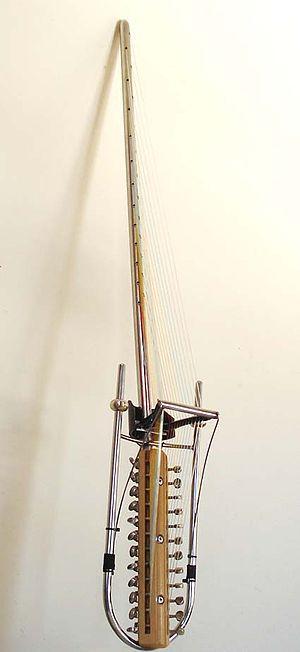
Double harpe électrique inventée par Robert Grawi.